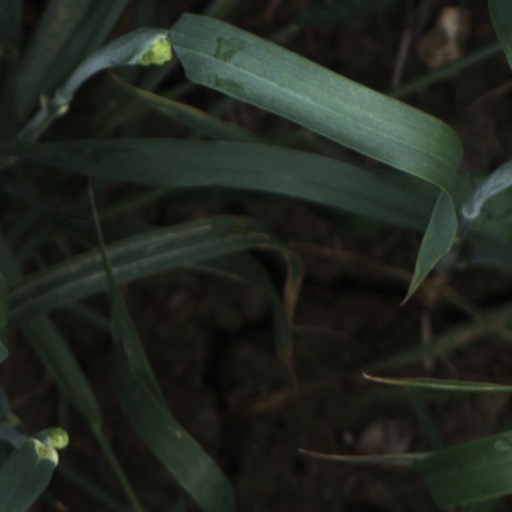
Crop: wheat